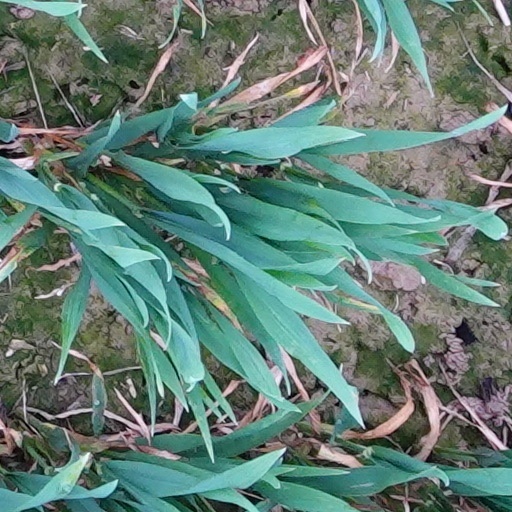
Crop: wheat